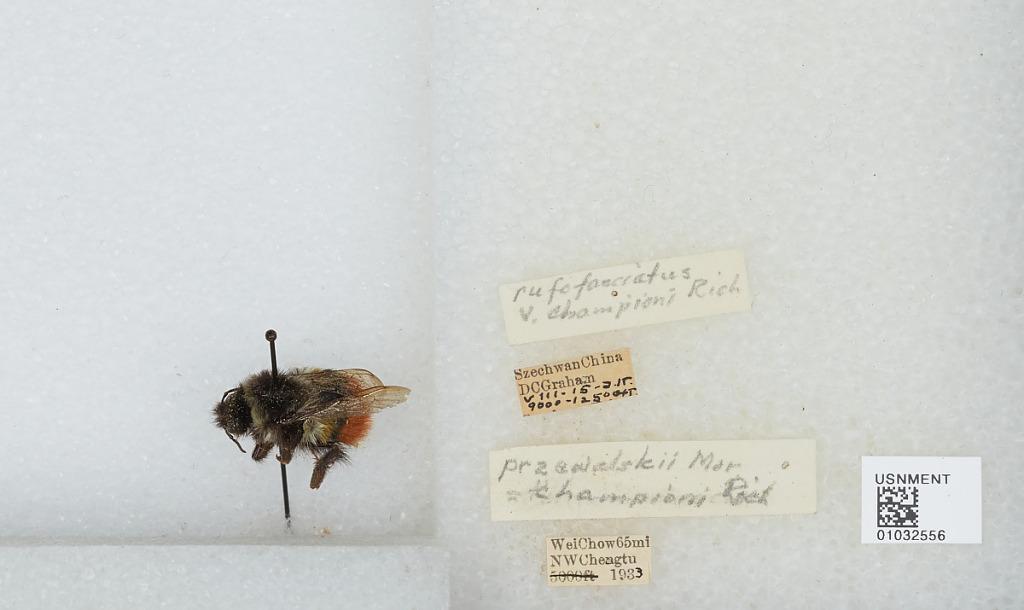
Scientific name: Bombus (Melanobombus) rufofasciatus Smith
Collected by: D. Graham
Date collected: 1933-8-15
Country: China
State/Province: Sichuan
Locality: Wei Chow 65 mi NW Chengdu